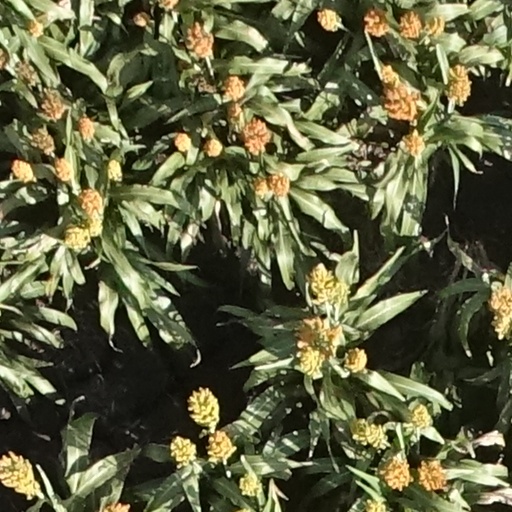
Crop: sorghum